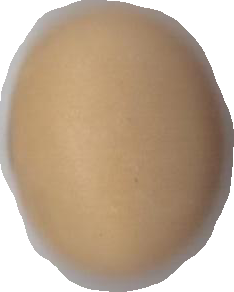
Variety: Anjasmoro